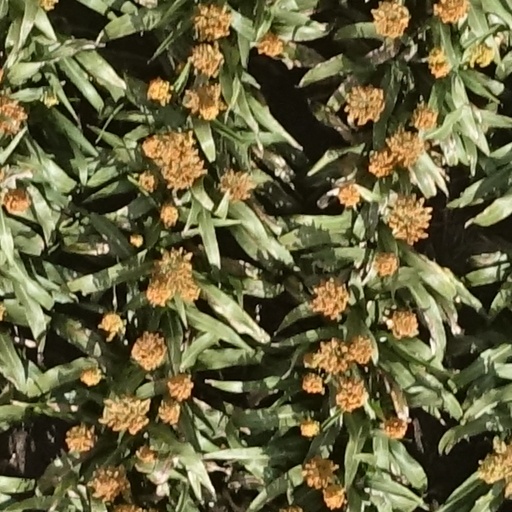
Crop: sorghum